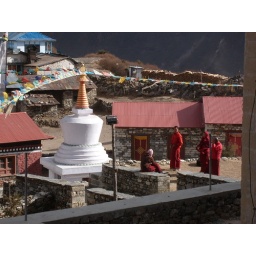
Tengboche Monastery. Our lodge was the blue and white building in the back. The stars that night were awesome.